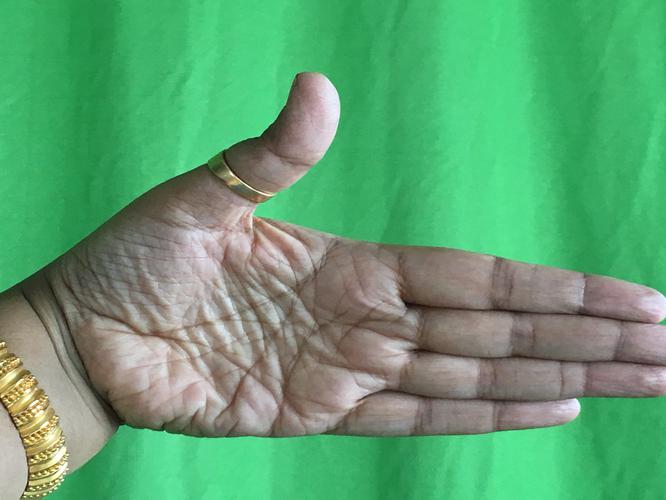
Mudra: Ardhachandran
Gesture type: single_hand